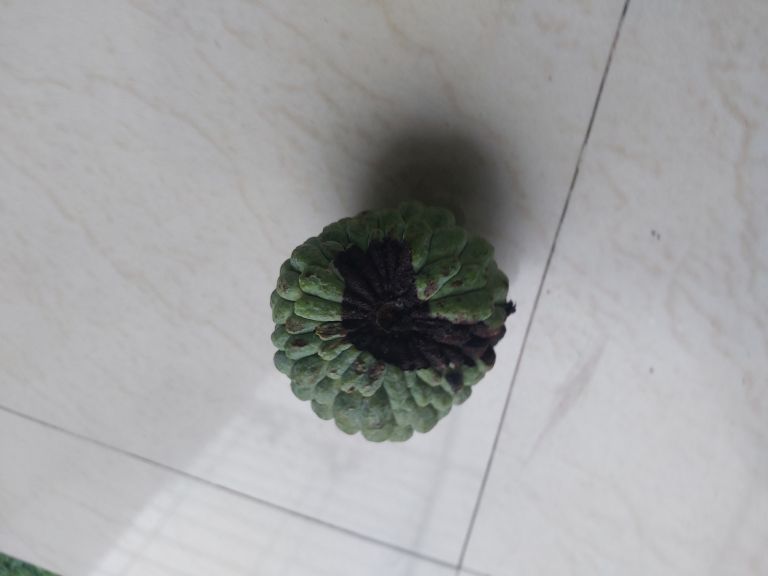
Disease label: Diplodia Rot